Kate Edgerley

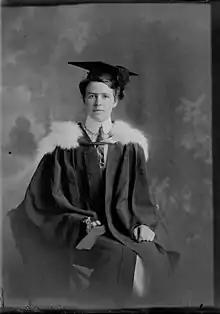
Kate Edgerley in 1911

Born in Auckland in 1887, Kate was the granddaughter of John Edgerley, one of New Zealand's first botanists. Having won first prize for science at Auckland Grammar School, Kate continued to study. In 1911, she received a Masters with first class Honours in botany from Auckland University College, supervised by Algernon Thomas. Her thesis was on the reproductive organs of Lycopodium mosses, and was published in the Transactions of the Royal Society of New Zealand in 1914.